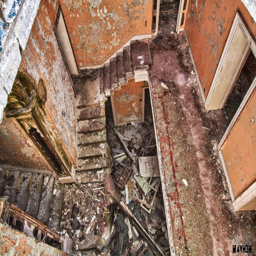
person - looking down onto the main staircase